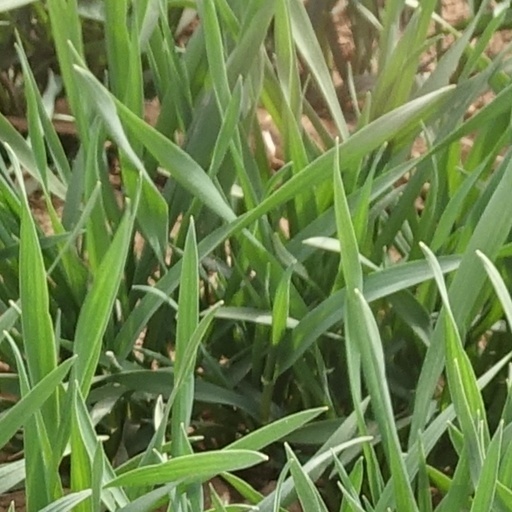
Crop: wheat